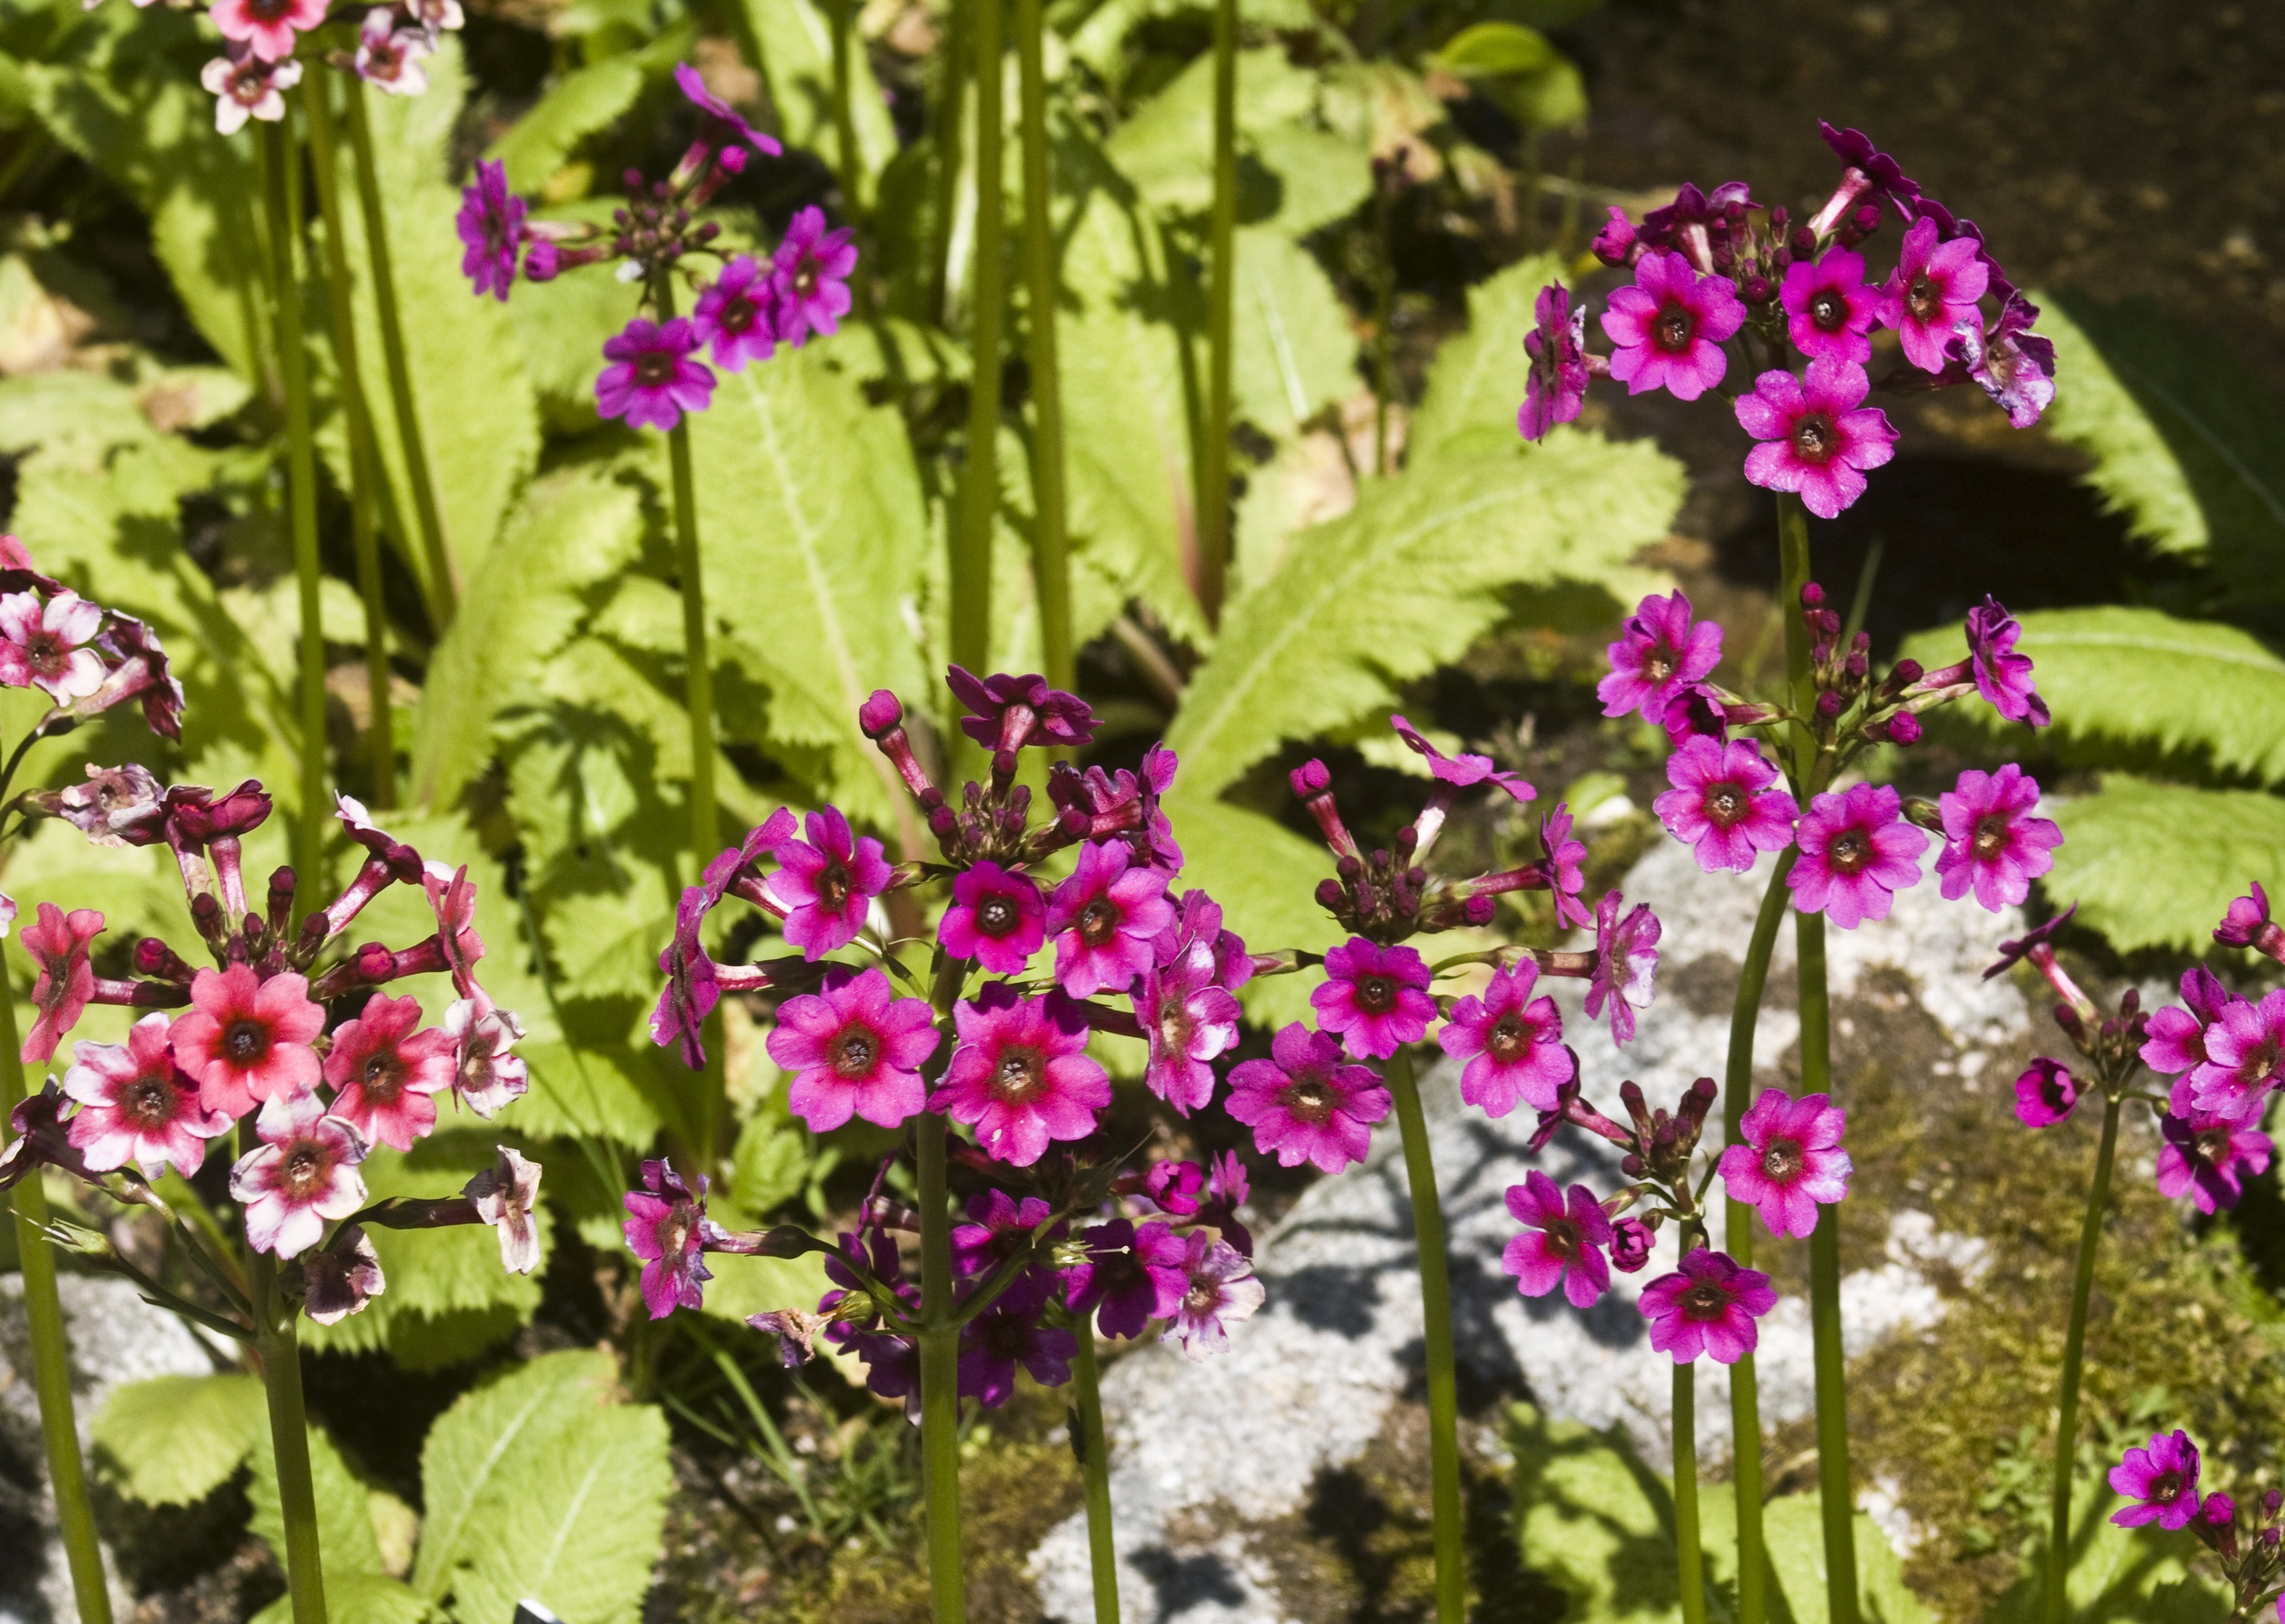
plant, flower, purple, herb, botany, garden, flora, botanical, height, wildflower, flowers, japanese, mountains, primula, hollyhocks, mountain flowers, flowering plant, verbena, annual plant, land plant, violet family, dame's rocket